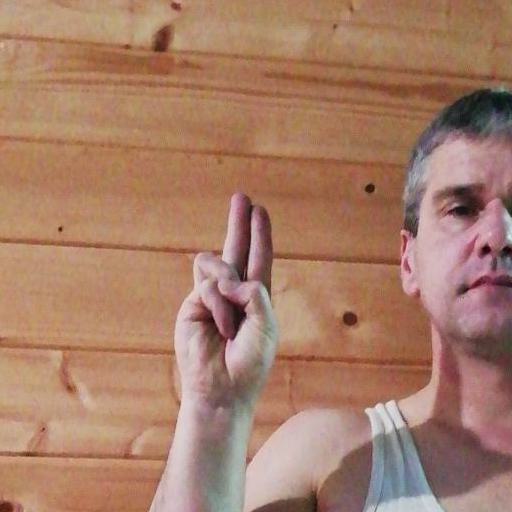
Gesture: two_up